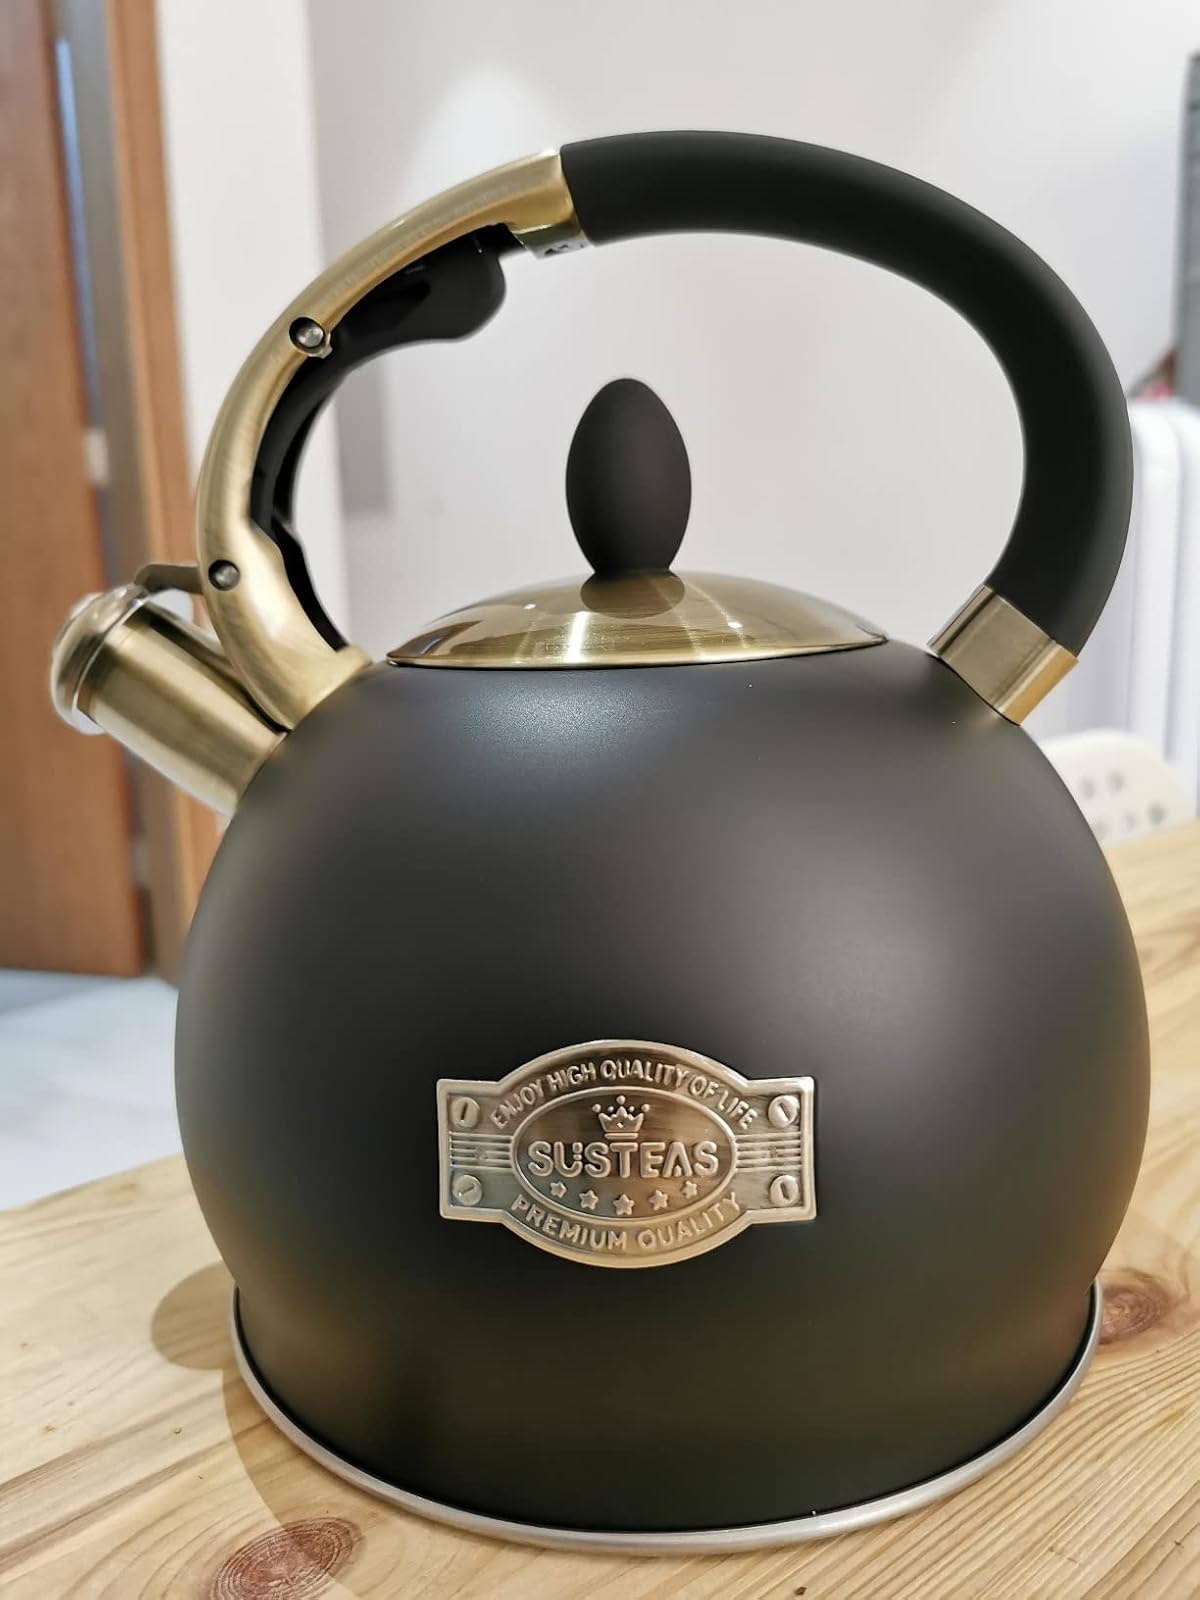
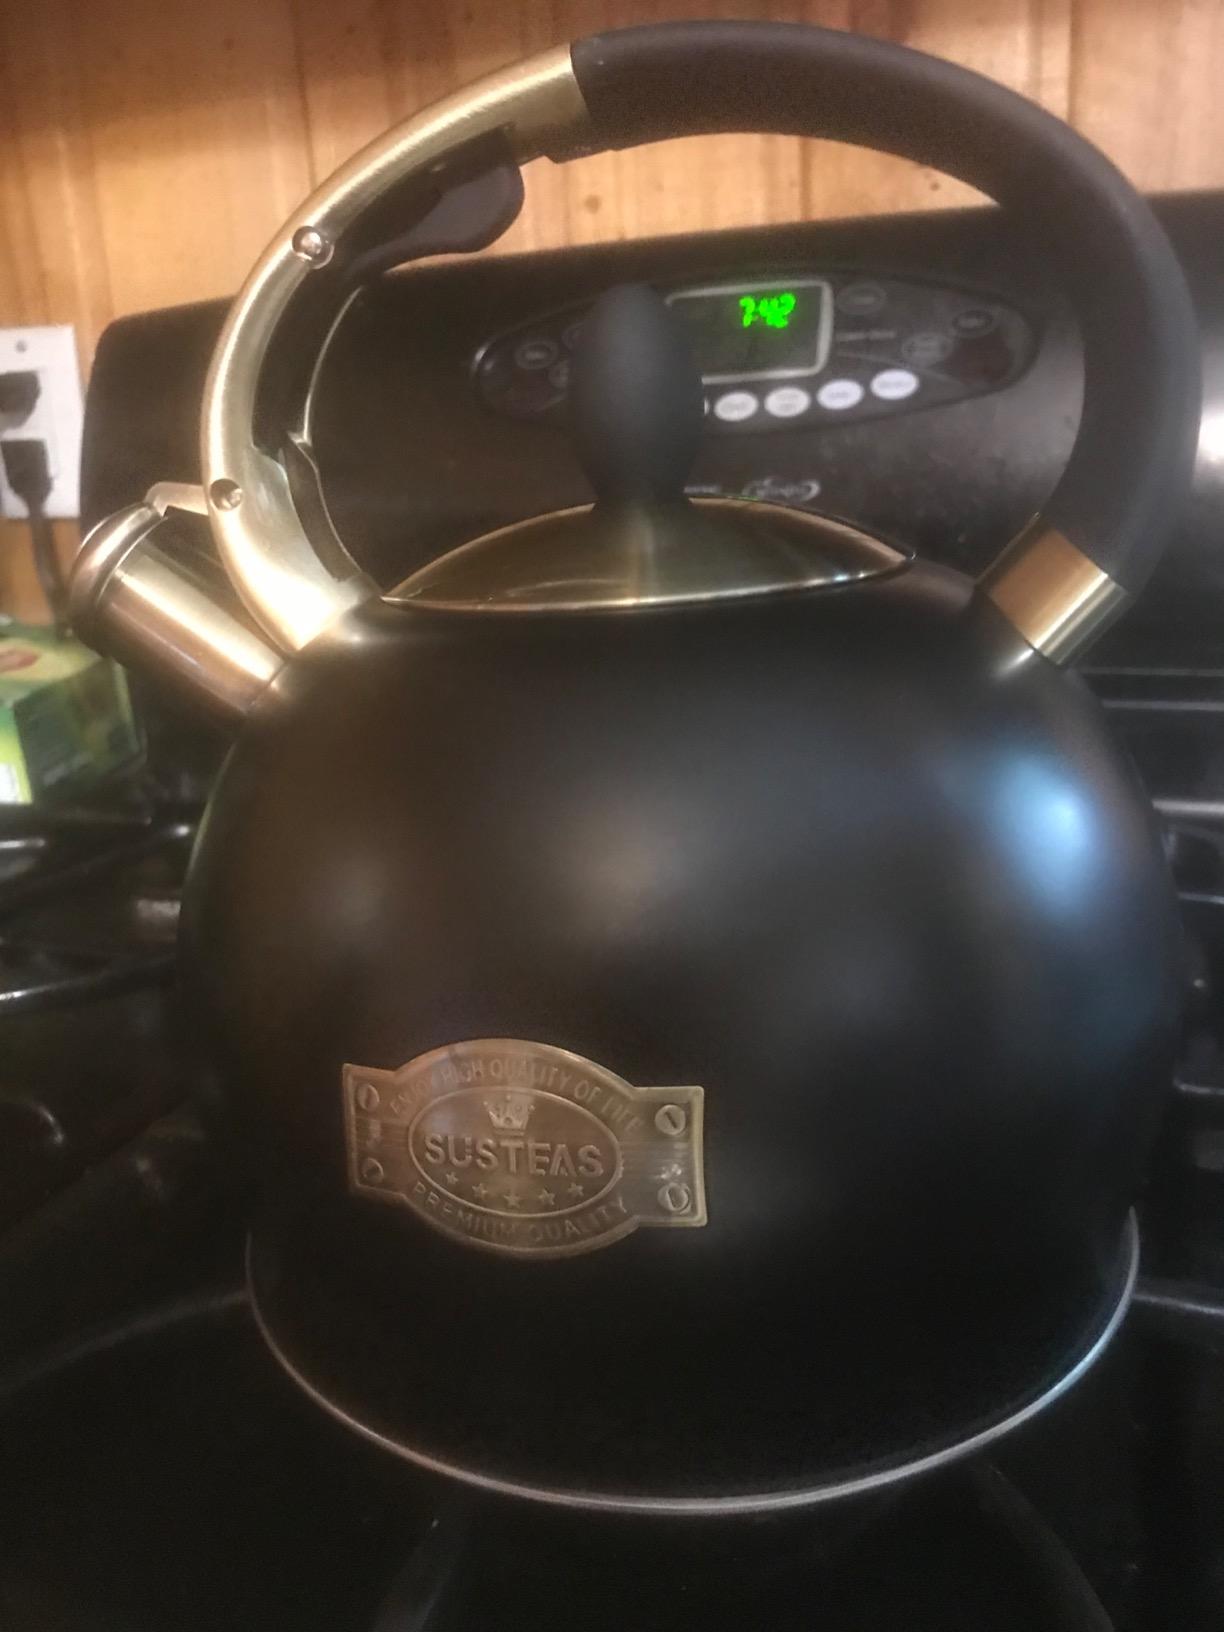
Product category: items_kettle
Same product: yes